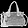
Label: Bag